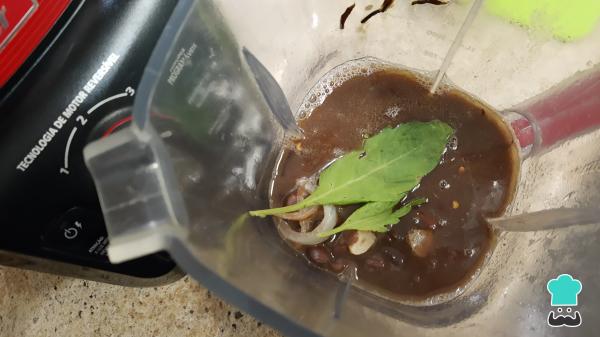
Cuando frijoles estén sazonados, retira del fuego y lleva a licuar un par de minutos con dos hojitas de epazote para hacer la salsa. Si sientes muy espesa la salsa puedes añadir agua o caldo de pollo. Cuando esté perfectamente licuada, reserva.